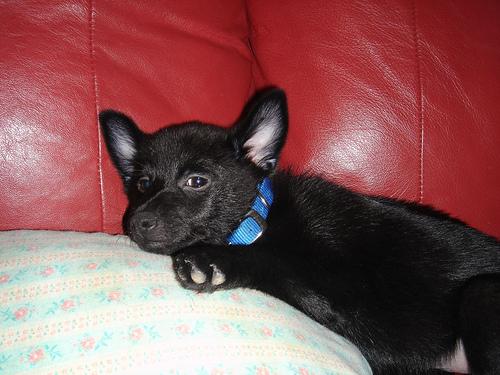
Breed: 201-n000024-schipperke